Köprüçay River

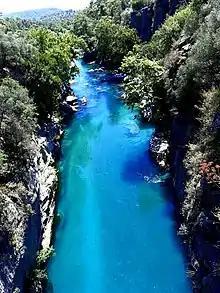
Köpuülü Canyon National Park.

Köprüçay, ancient Eurymedon, is a river that is situated in Antalya Province, Turkey, and empties into the Mediterranean.